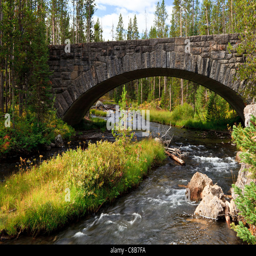
this is a bridge over river just north of the entrance on road .